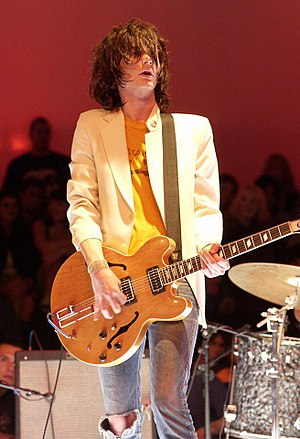
Nick Valensi
Nick Valensi er guitarist i det amerikanske band The Strokes. Han voksede op i New York og lærte at spille guitar som 5 årig.